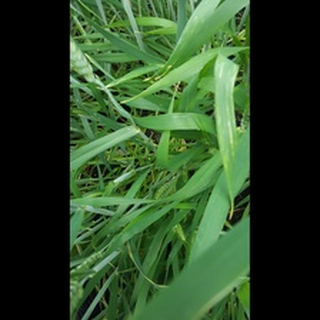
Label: healthy_wheat